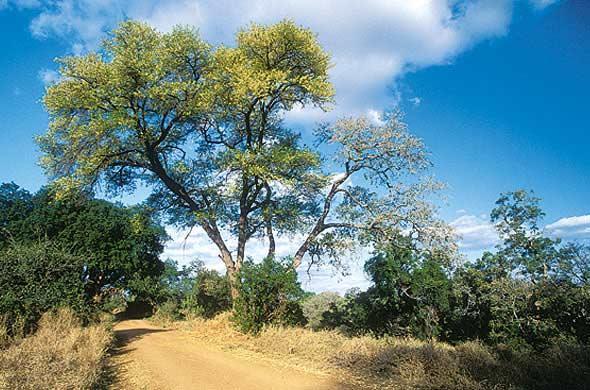
Madhari yenye miti mirefu na majani yakipitiwa na barabara ya vumbi, kwa juu kukiwa na wingu jeupe kwa bluu jua kali likitanda eneo hilo.